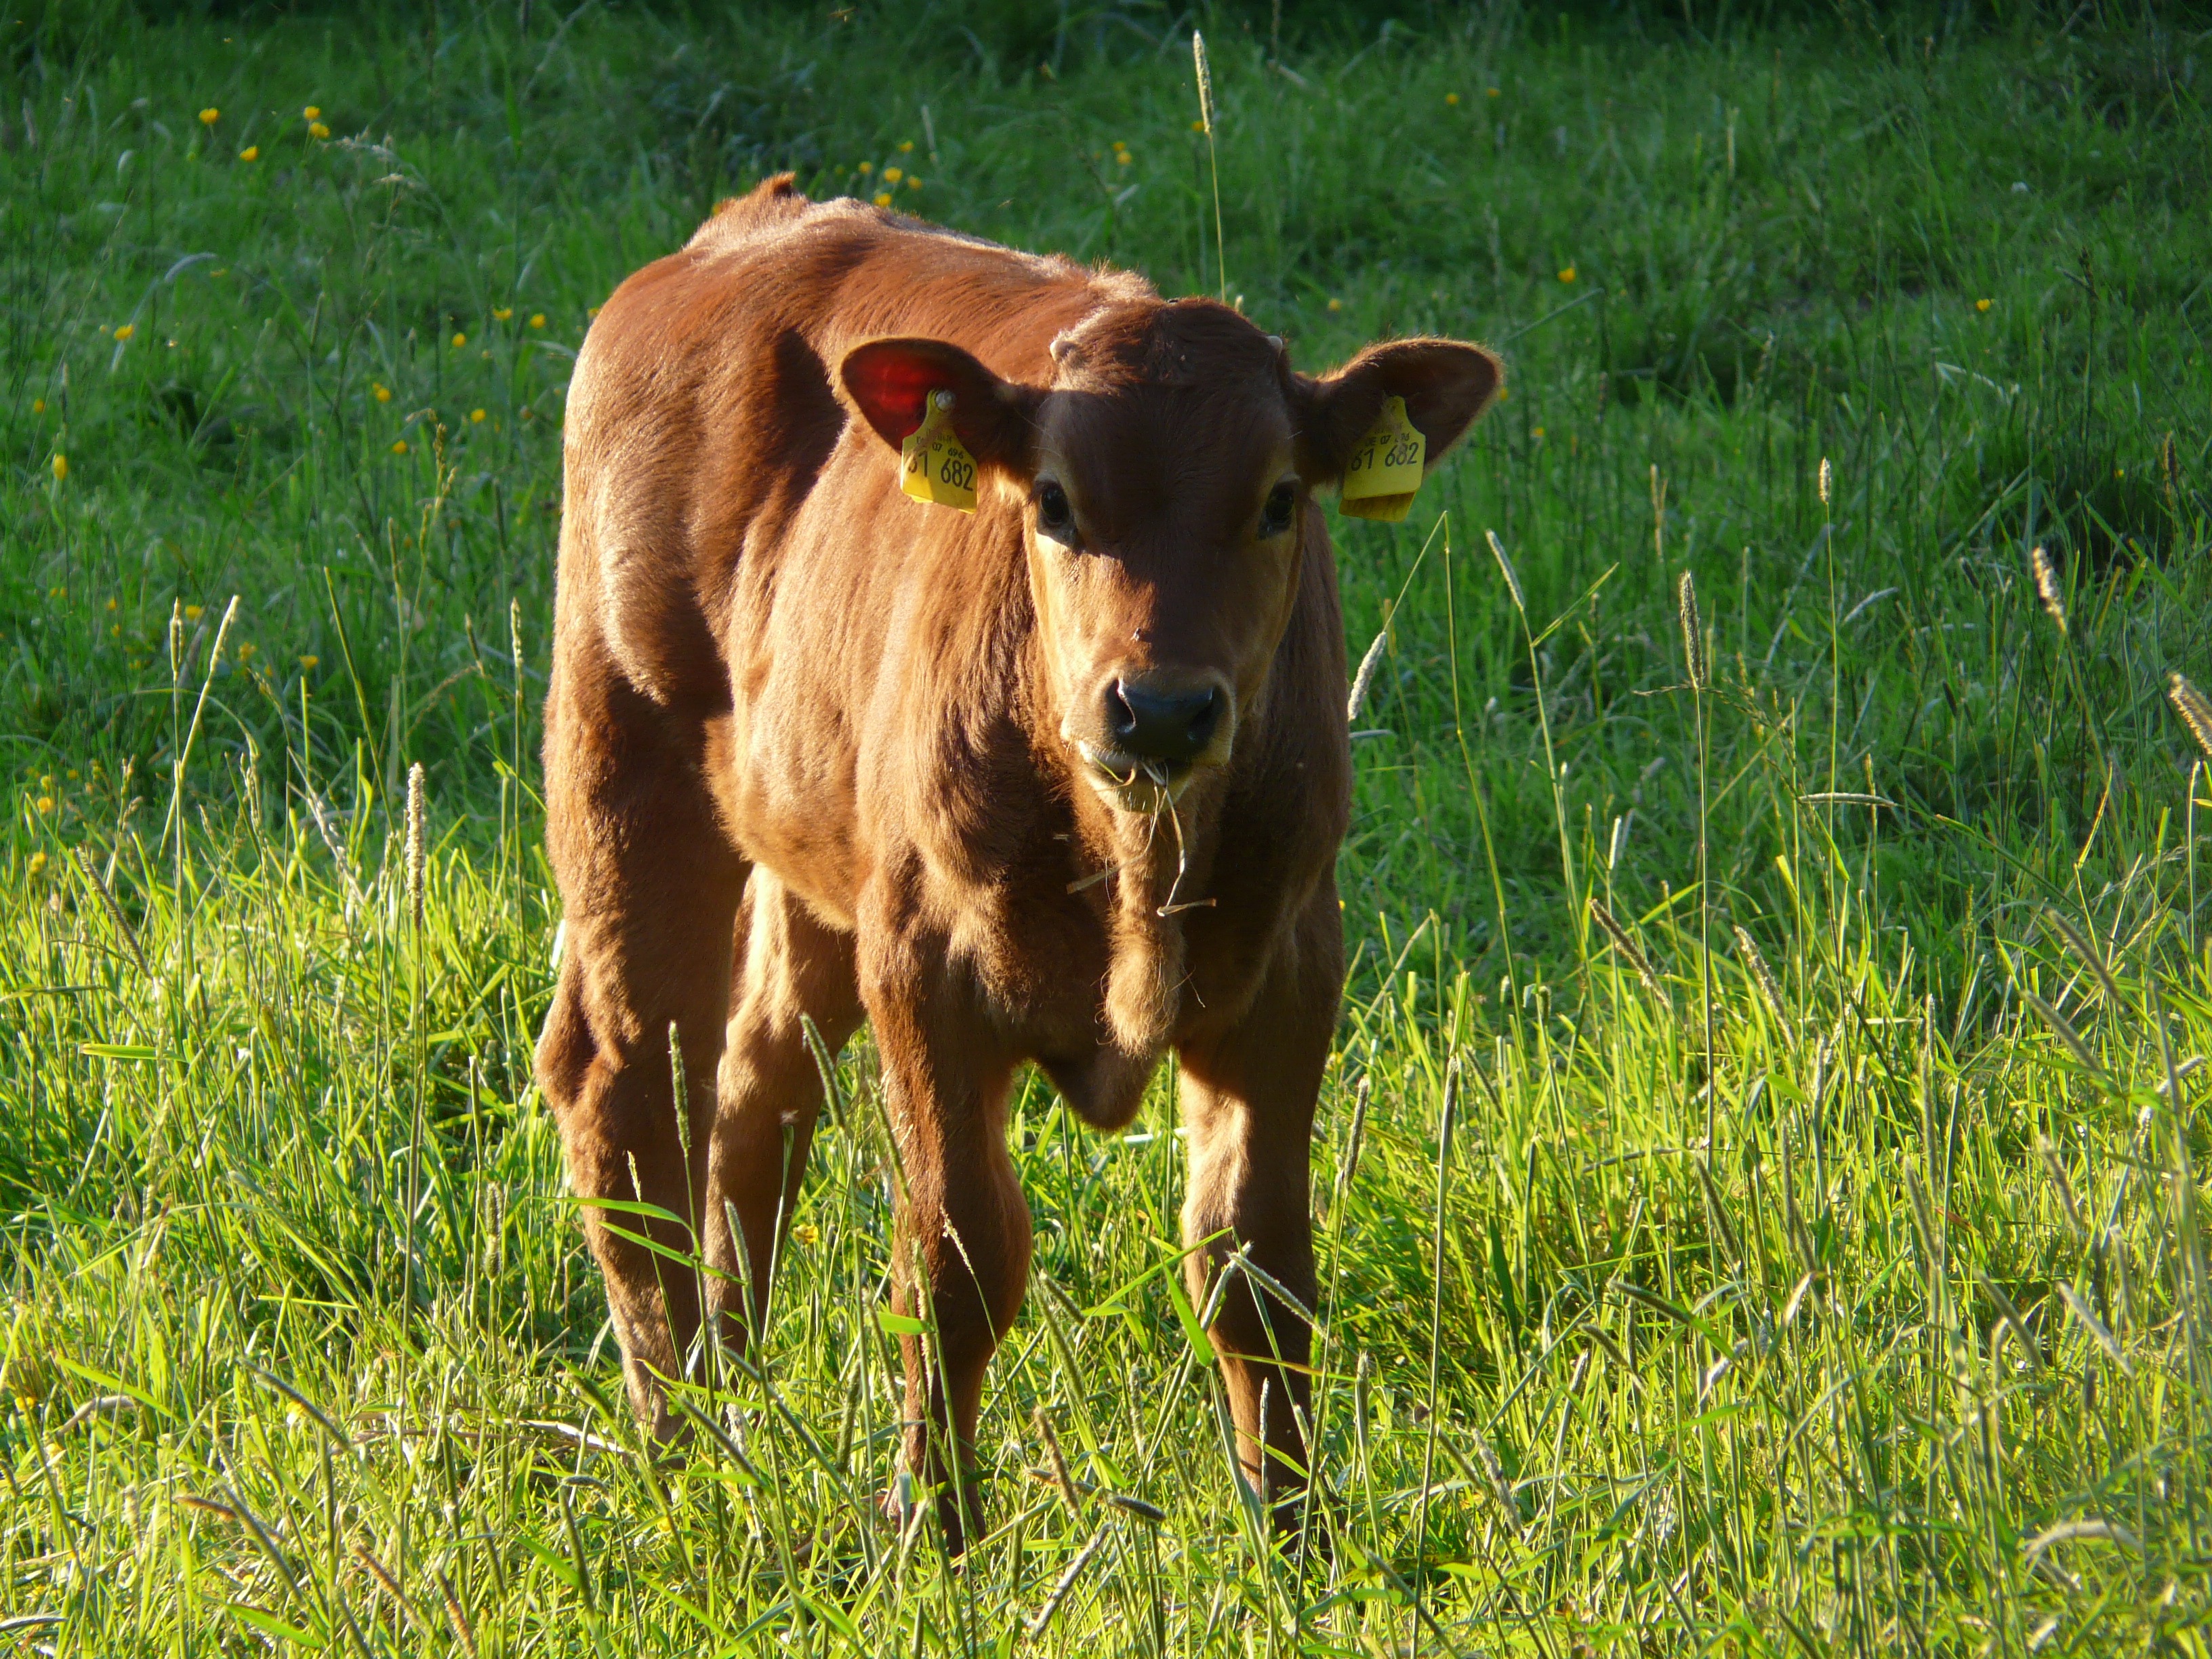
grass, field, meadow, prairie, wildlife, cow, cattle, pasture, grazing, livestock, mammal, agriculture, beef, fauna, calf, grassland, vertebrate, habitat, domestic cattle, bos primigenius taurus, natural environment, cattle like mammal, cow goat family